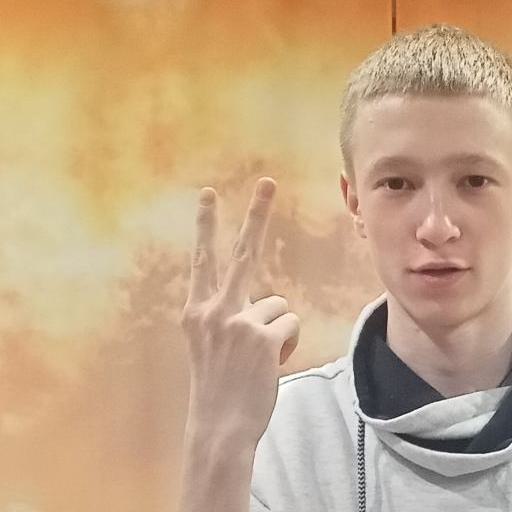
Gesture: peace_inverted